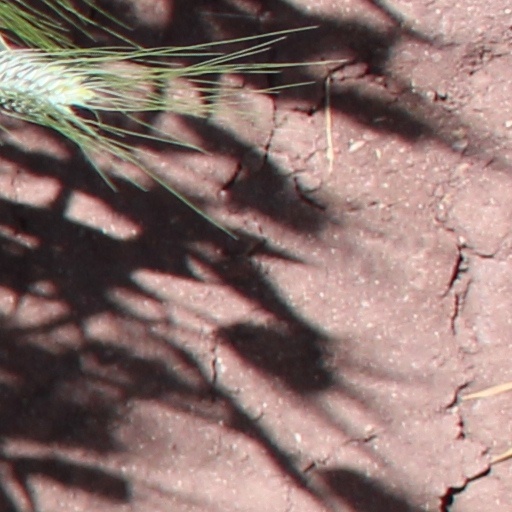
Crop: wheat